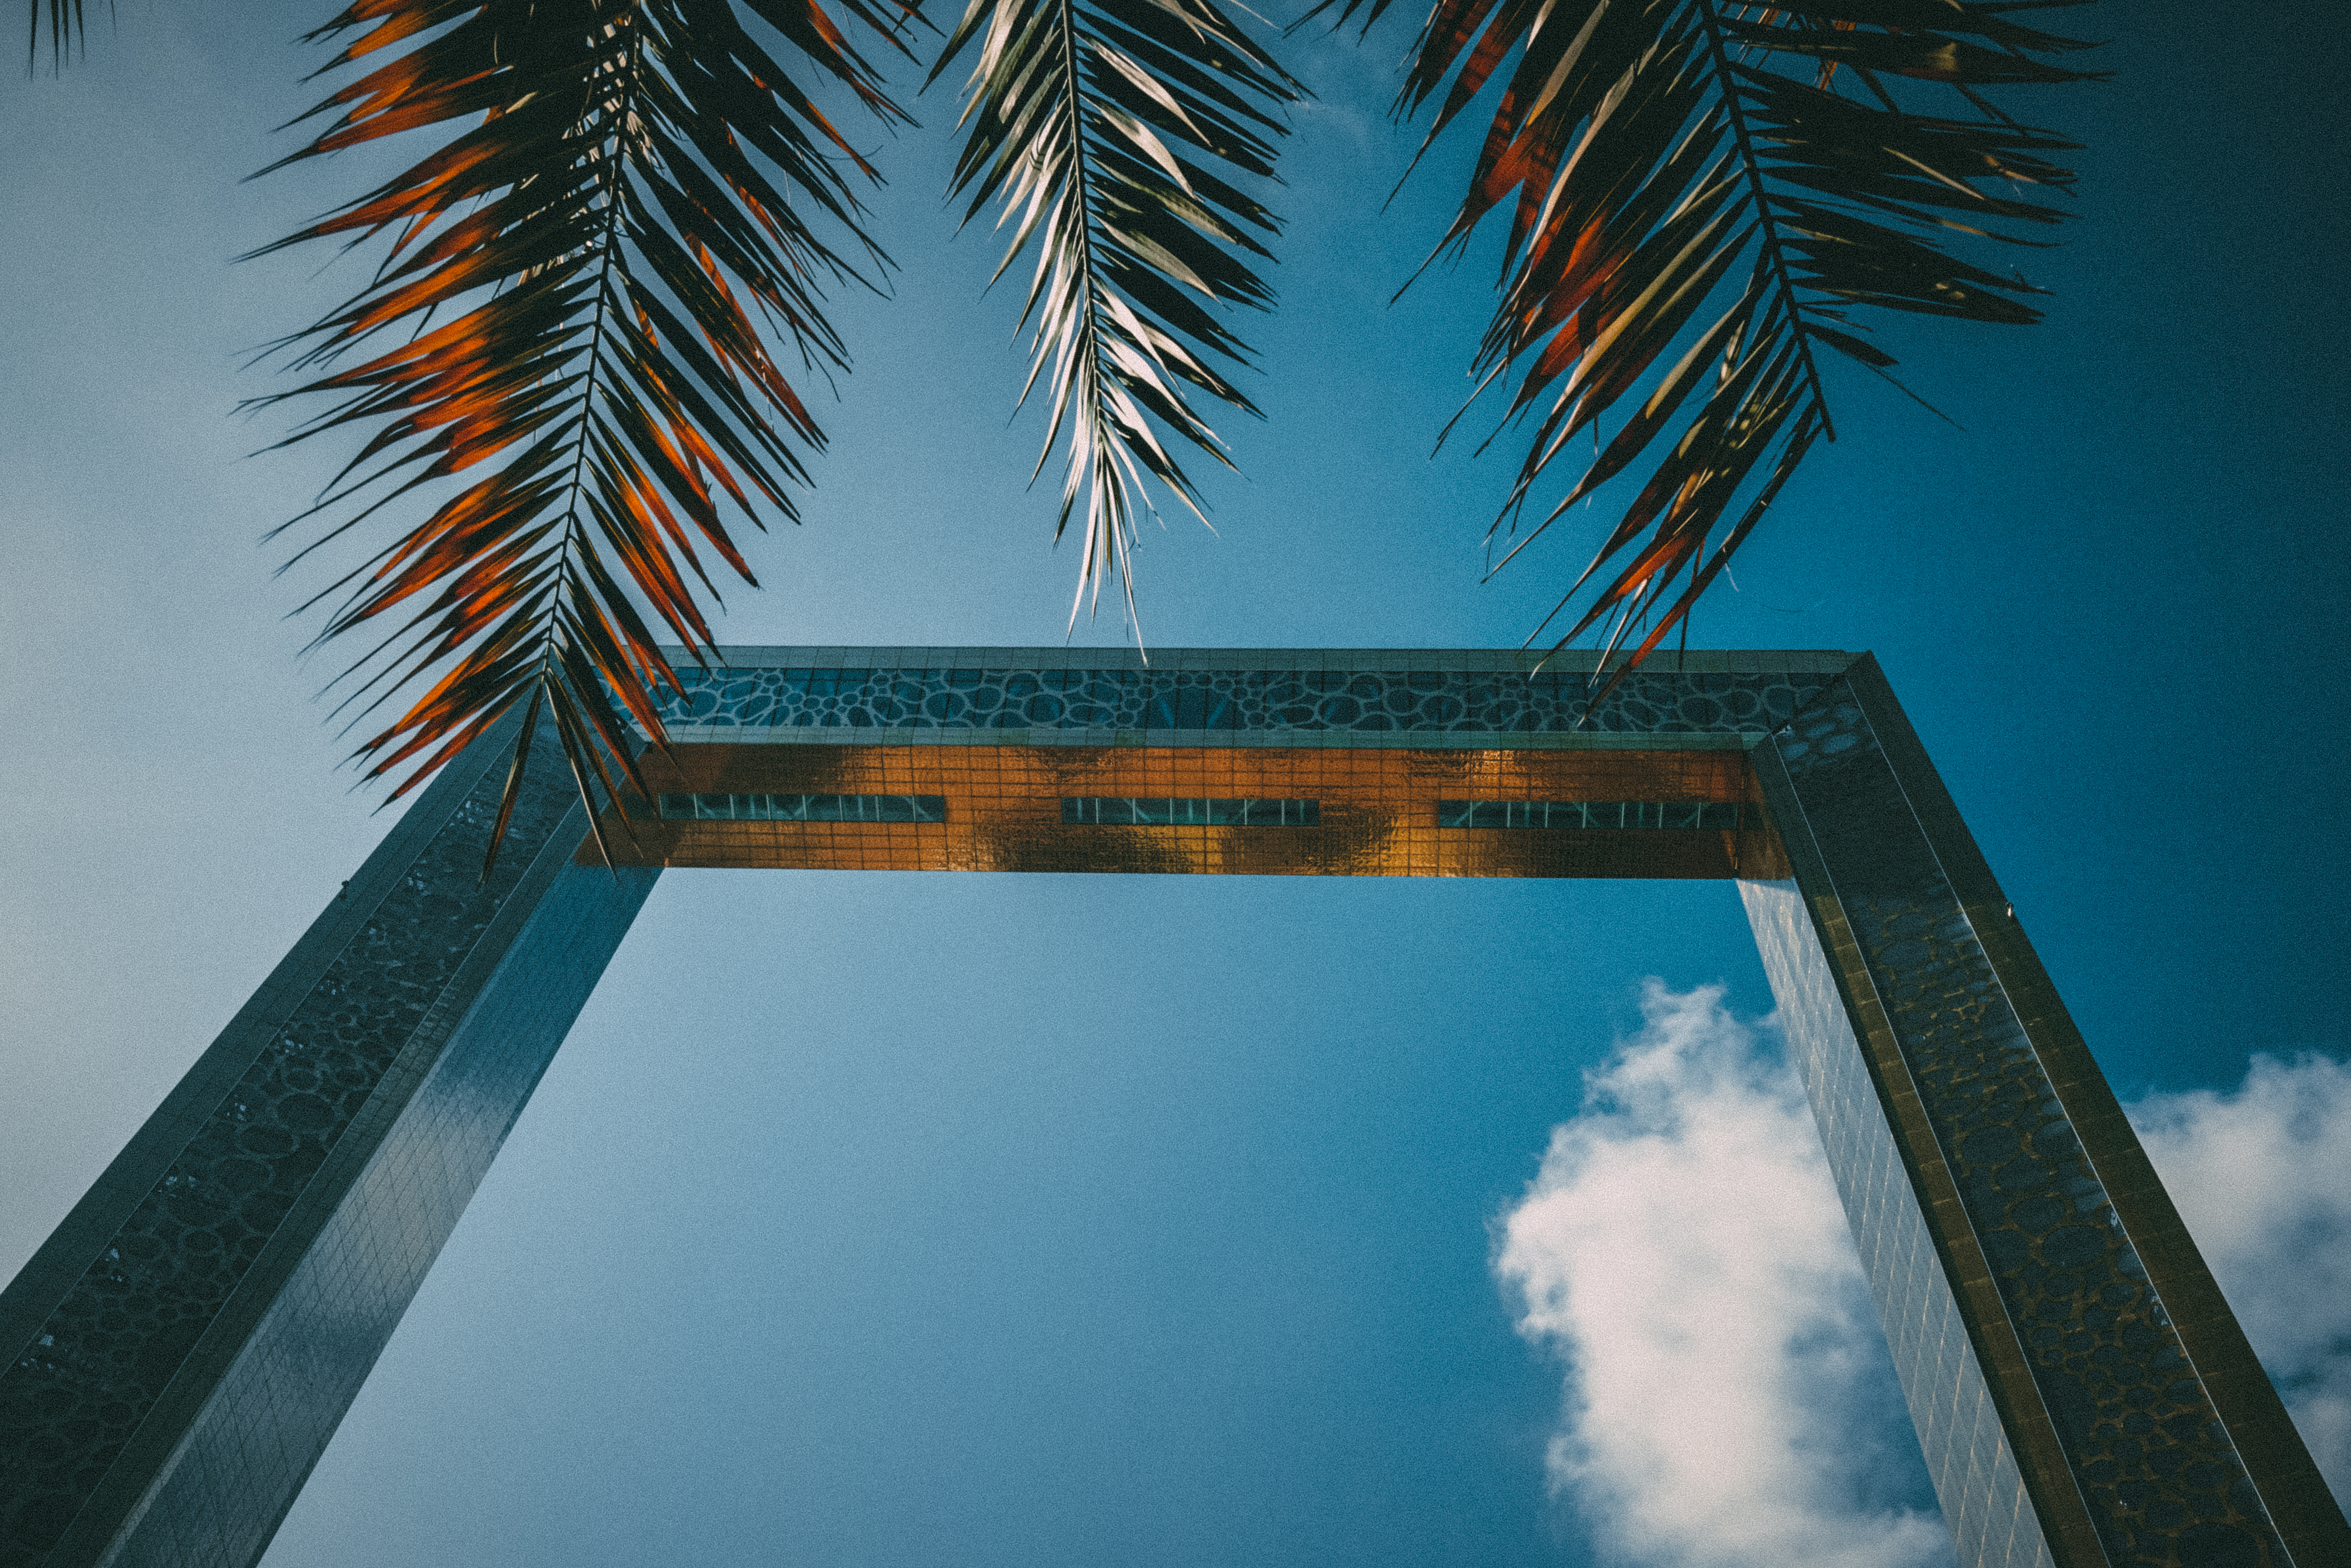
blue, sky, daytime, tree, palm tree, architecture, arecales, woody plant, azure, water, reflection, plant, vacation, house, tropics, building, swimming pool, symmetry, cloud, world, tower, reflecting pool, skyscraper, hotel